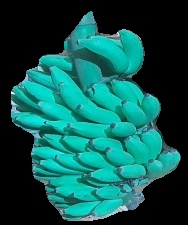
Variety: elakki-bale
Grade: grade2